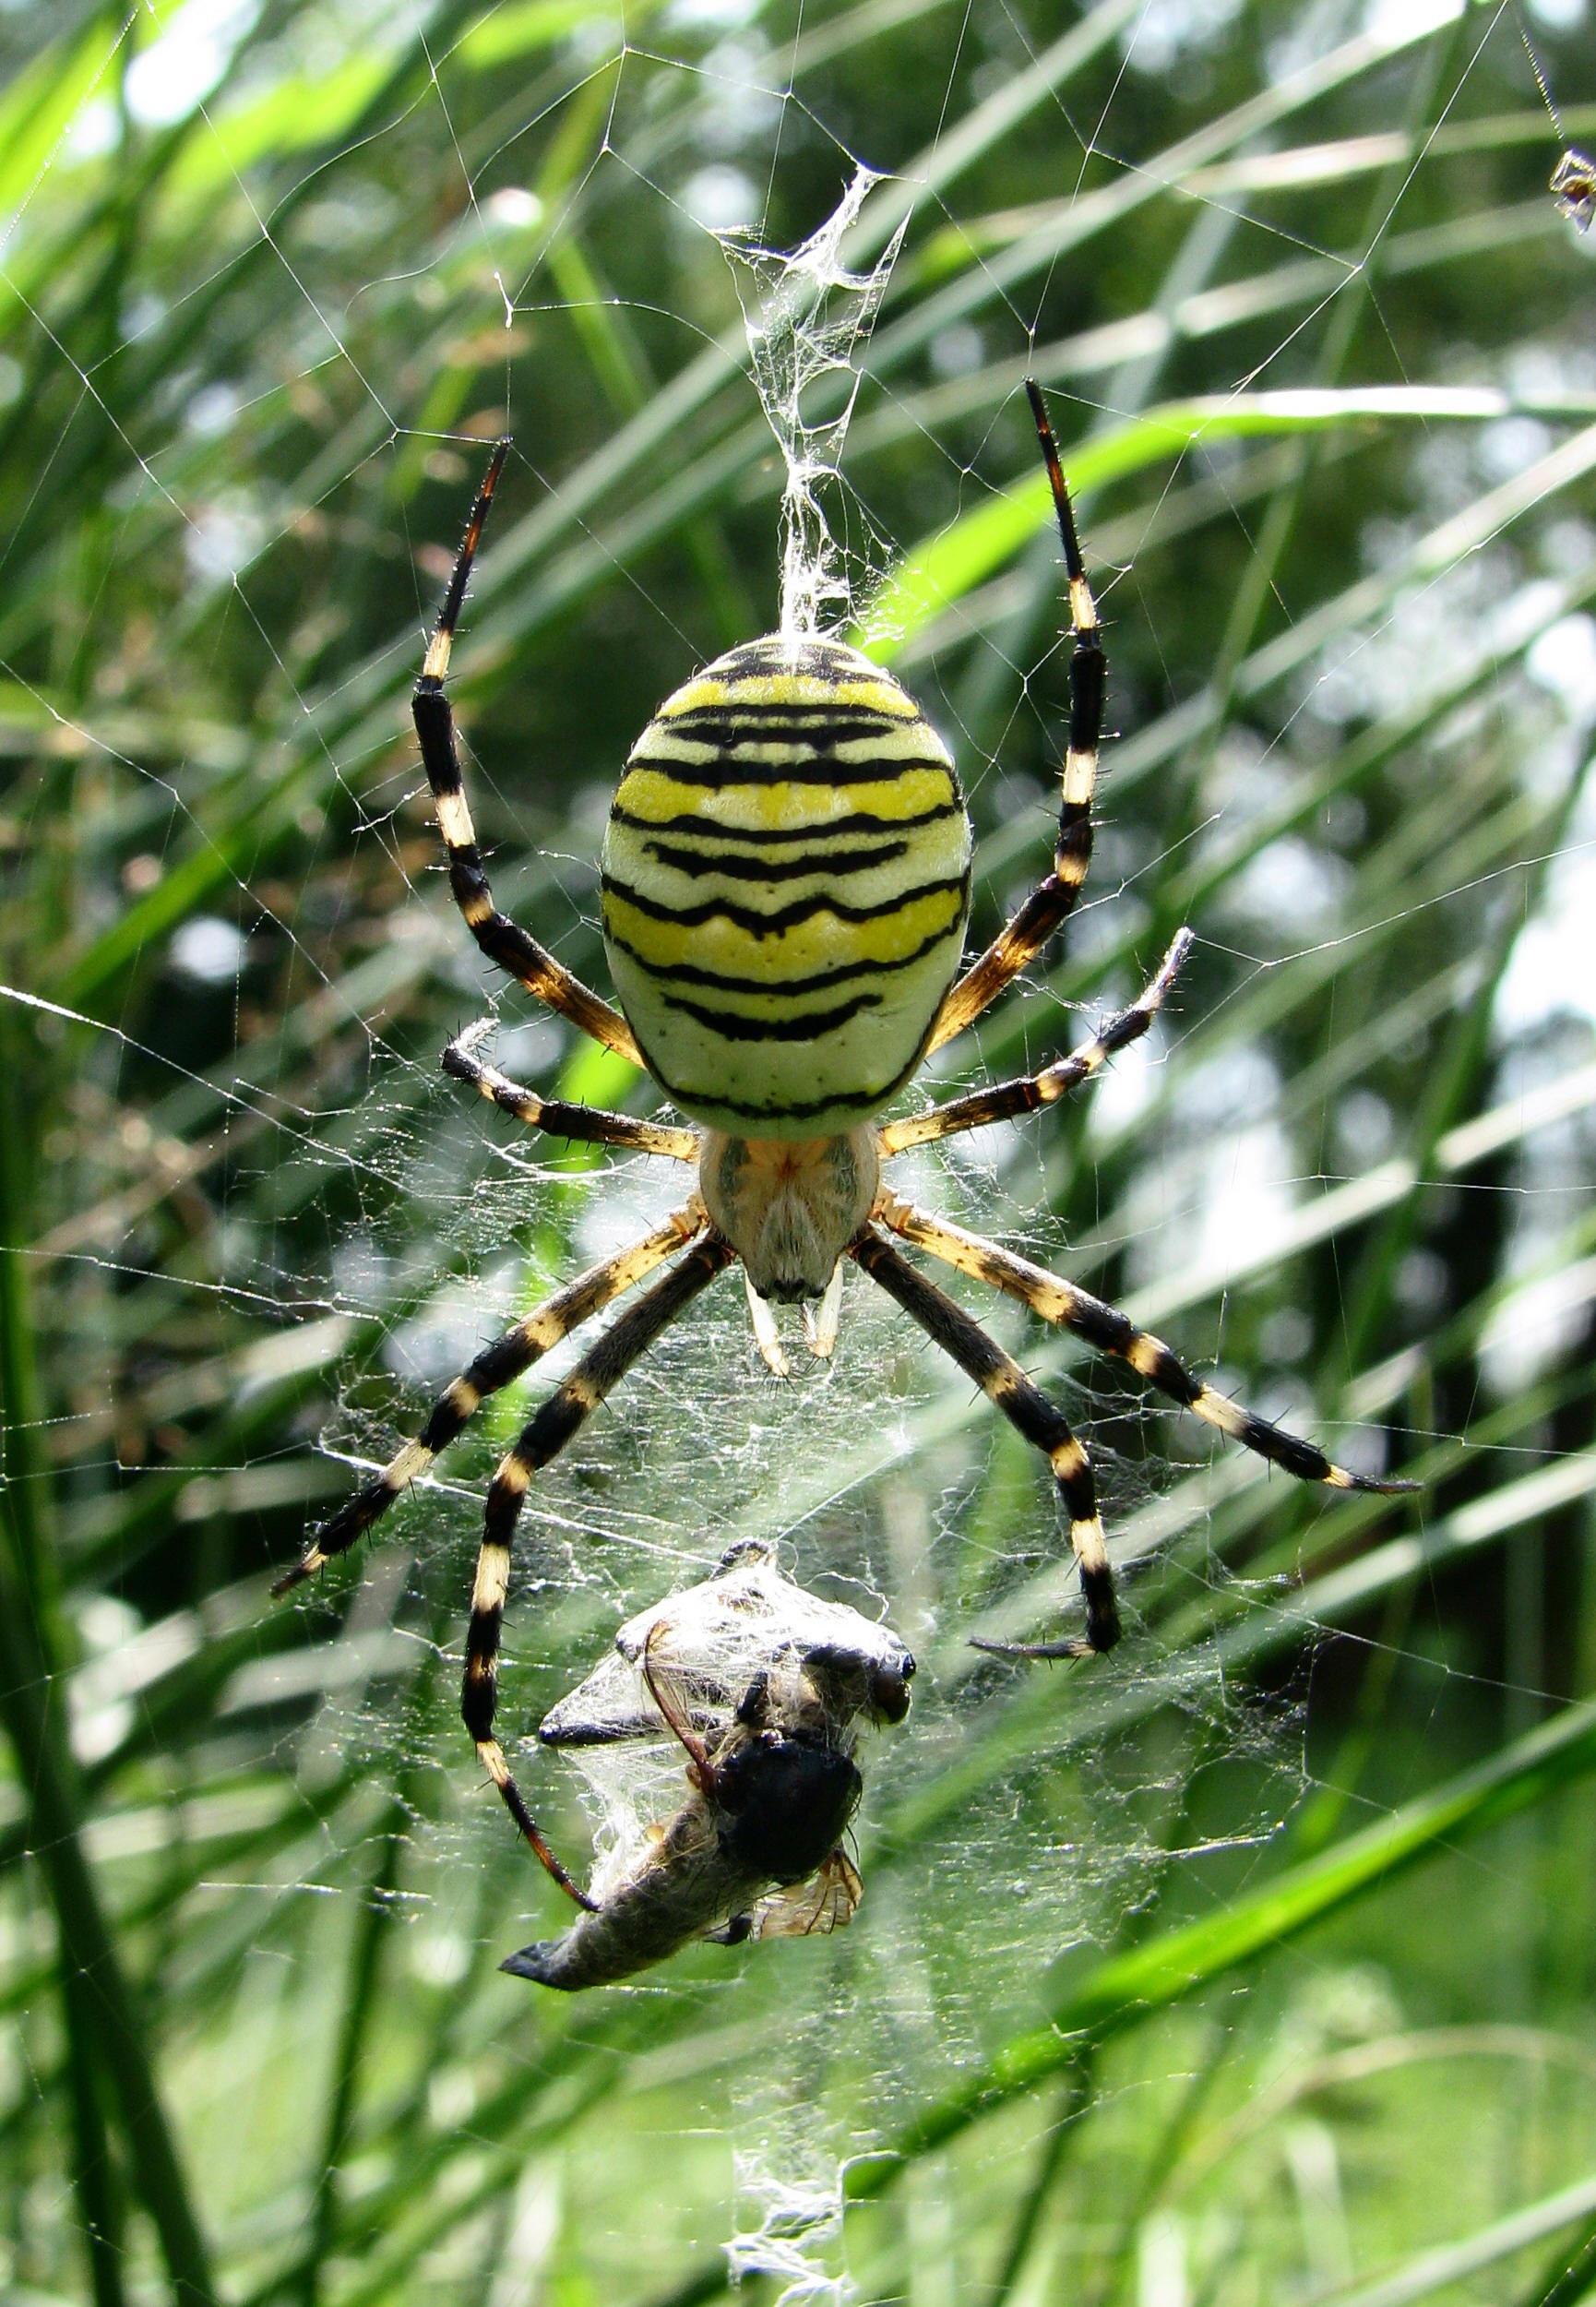
wildlife, web, green, insect, botany, predator, garden, fauna, invertebrate, close up, spider, arachnid, argiope, macro photography, arthropod, european garden spider, araneus, wasp spider, argiope bruennichi, orb weaver spider, yellow garden spider